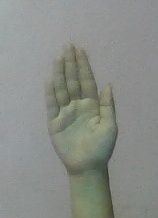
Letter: seen